Answer in natural language. Is brown colour cube shape wooden material further away or in front of brown wooden chair with seagreen cushion (highlighted by a blue box)? Choose between the following options: further away or in front
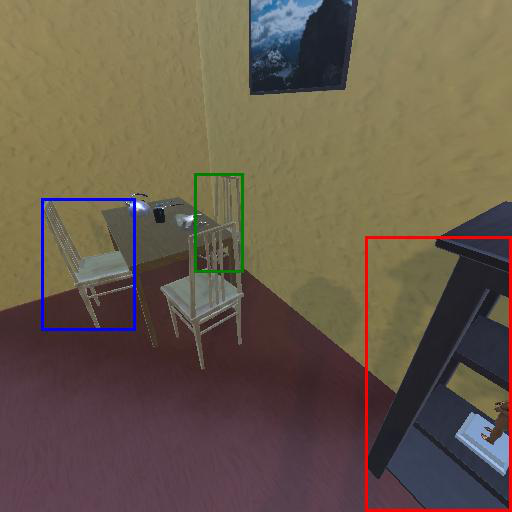
<answer>in front</answer>